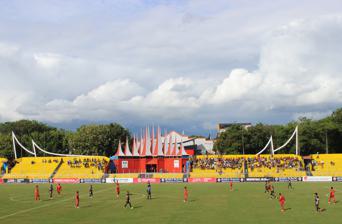
Building: Gelora Haji Agus Salim Stadium
Country: Indonesia
Year built: 1985
Stadium in Padang, West Sumatra, Indonesia Gelora Haji Agus Salim Stadium GHAS The stadium on a matchday Location Padang , West Sumatera Owner Government of Padang City Operator Padang City Department of Sports Capacity 11,000 Field size 105 x 68 metres Surface Grass Construction Broke ground 1983 Built 1985 Opened 1985 Renovated 2010–2012 Demolished N/A Tenants PSP Padang (1986–present) Semen Padang (1990–present) Minangkabau FC (2010–2011) Indonesia national rugby union team Gelora Haji Agus Salim Stadium is a multi-use stadium in Padang , West Sumatra , Indonesia . It is currently used mostly for Football matches and is the home stadium of Semen Padang and PSP Padang . The stadium has a capacity of 11,000. The stadium is also known as a venue for rugby union matches and athletics. History The stadium was named after Agus Salim , a Muslim intellectual and national hero of Minangkabau from the area where the stadium is located. The 2009 Sumatra earthquakes heavily damaged the stadium. The stands were destroyed and there was damage to facilities, including lighting. The dressing rooms were also damaged, and the resultant condition of the field rendered the stadium unfit for use. Repairs were completed in 2012. Structure and facilities The stadium has 4 tribune categories for spectators, west for VIPs with single seats, east for public, south for Spartacks and north for The Kmers . See also List of stadiums in Indonesia References